Hugh De Lacy (politician)

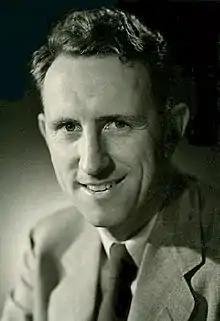
De Lacy 1946

Emerson Hugh De Lacy (May 9, 1910 – August 19, 1986) was an American politician and socialist. He served on the Seattle City Council from 1937 to 1940 and as a member of the United States House of Representatives from 1945 to 1947. He represented the First Congressional District of Washington as a Democrat.